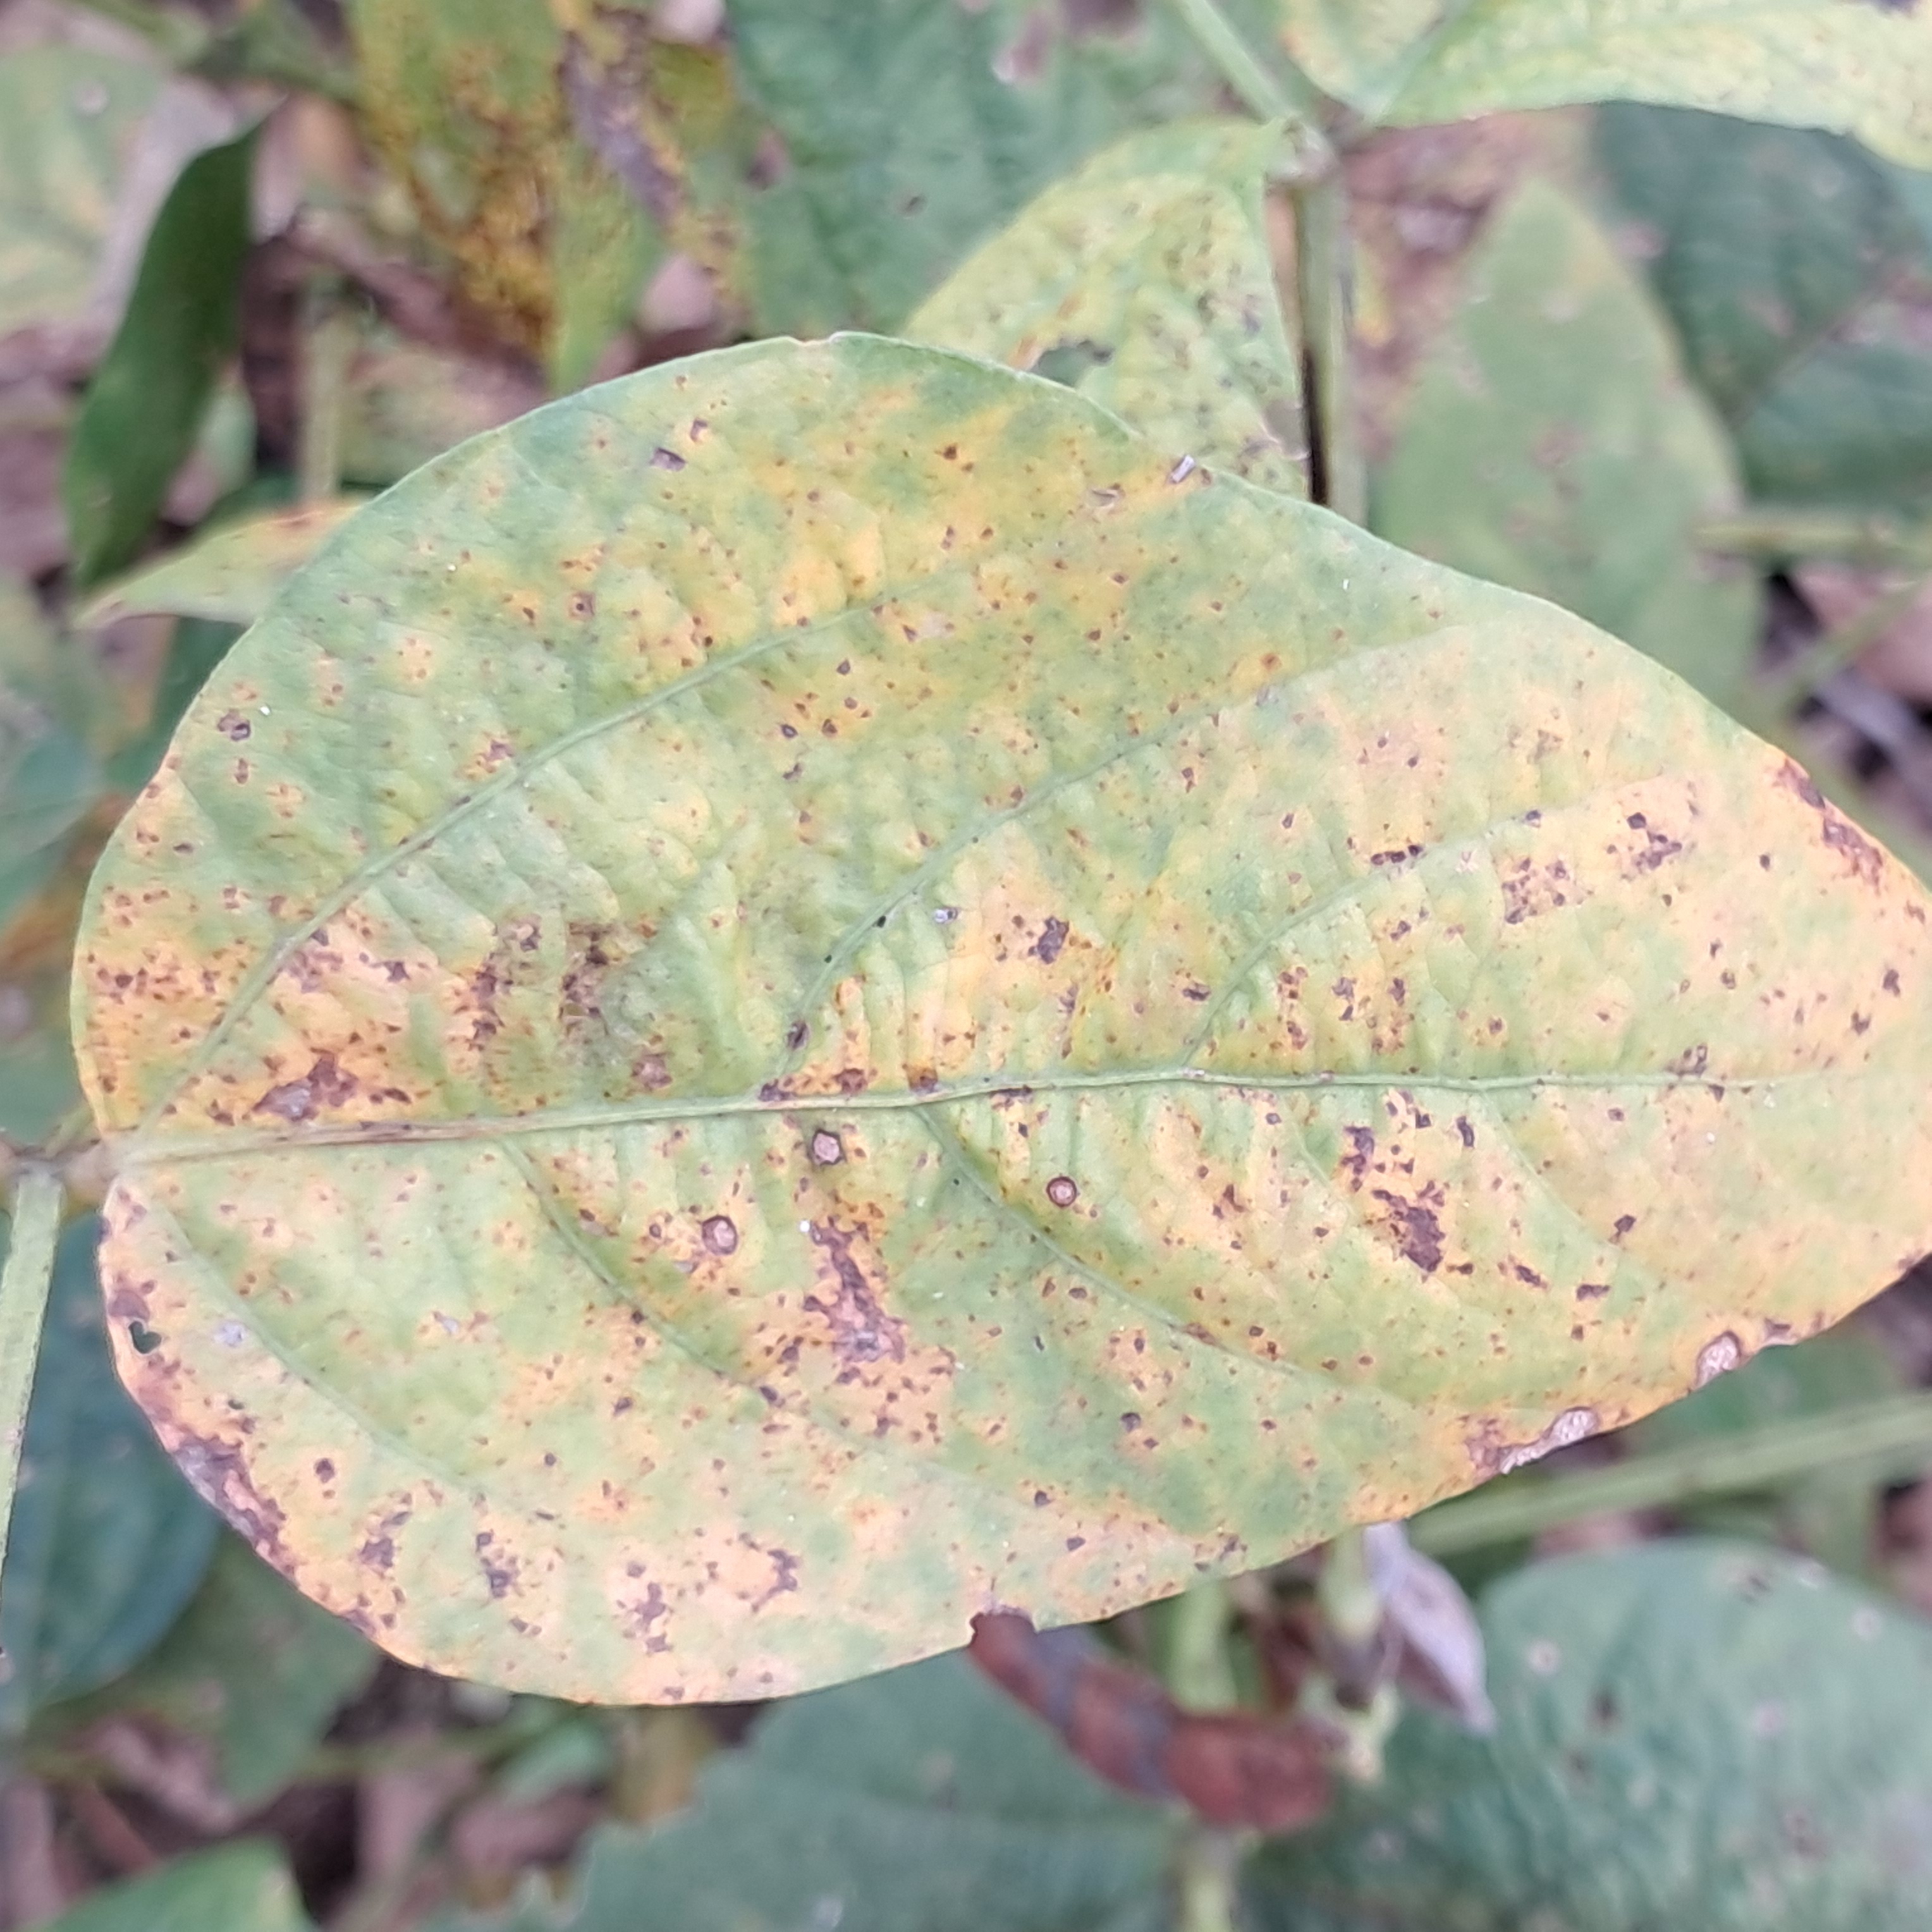
Label: Frog_Leaf_Eye